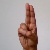
The image shows a hand gesture representing the letter 'U' in Indian Sign Language.